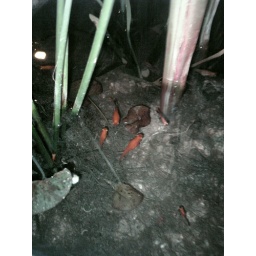
Little red fishies living in a pot